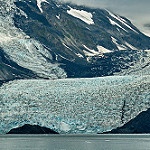
Scene: Outdoor